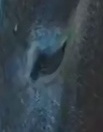
Face region: eyes (orbital_tightening_and_eye_area)
Pain indicator: not_present